McLaren

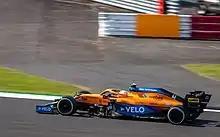
Lando Norris driving the McLaren MCL35M at the 2021 British Grand Prix

At the season-opening Australian Grand Prix, Fernando Alonso scored the team's best finish since the 2016 Monaco Grand Prix with fifth, Alonso said that the team's target would be Red Bull Racing. McLaren had a relatively good start to the season with points finishes in the next four races, but in the next 16 races after Spain, McLaren only scored 22 points, 8 points less than in the same period in 2017. On 14 August 2018, Fernando Alonso announced he would not compete in Formula One in 2019, ending his four-year spell at the team. Carlos Sainz Jr. was signed as his replacement on a multi-year deal. On 3 September 2018, it was announced that Stoffel Vandoorne would be leaving the team at the end of the season, with Lando Norris being promoted from reserve driver to replace him in 2019. McLaren struggled with performance throughout the season, with the McLaren drivers being knocked out 21 times in the first qualifying session, and McLaren having the second-worst average qualifying ranking of any team, only ahead of Williams. The team finished the disappointing season – after being helped by the exclusion of Force India's points from the first 12 races – in 6th place with 62 points, 357 points behind their target, Red Bull Racing, with the same engine.